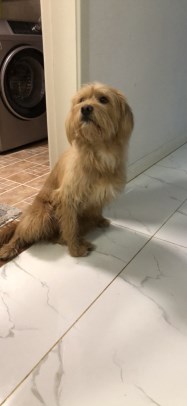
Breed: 3336-n000121-chinese_rural_dog